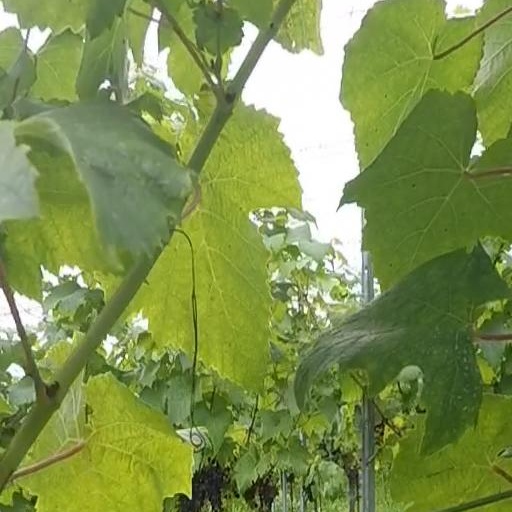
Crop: grape